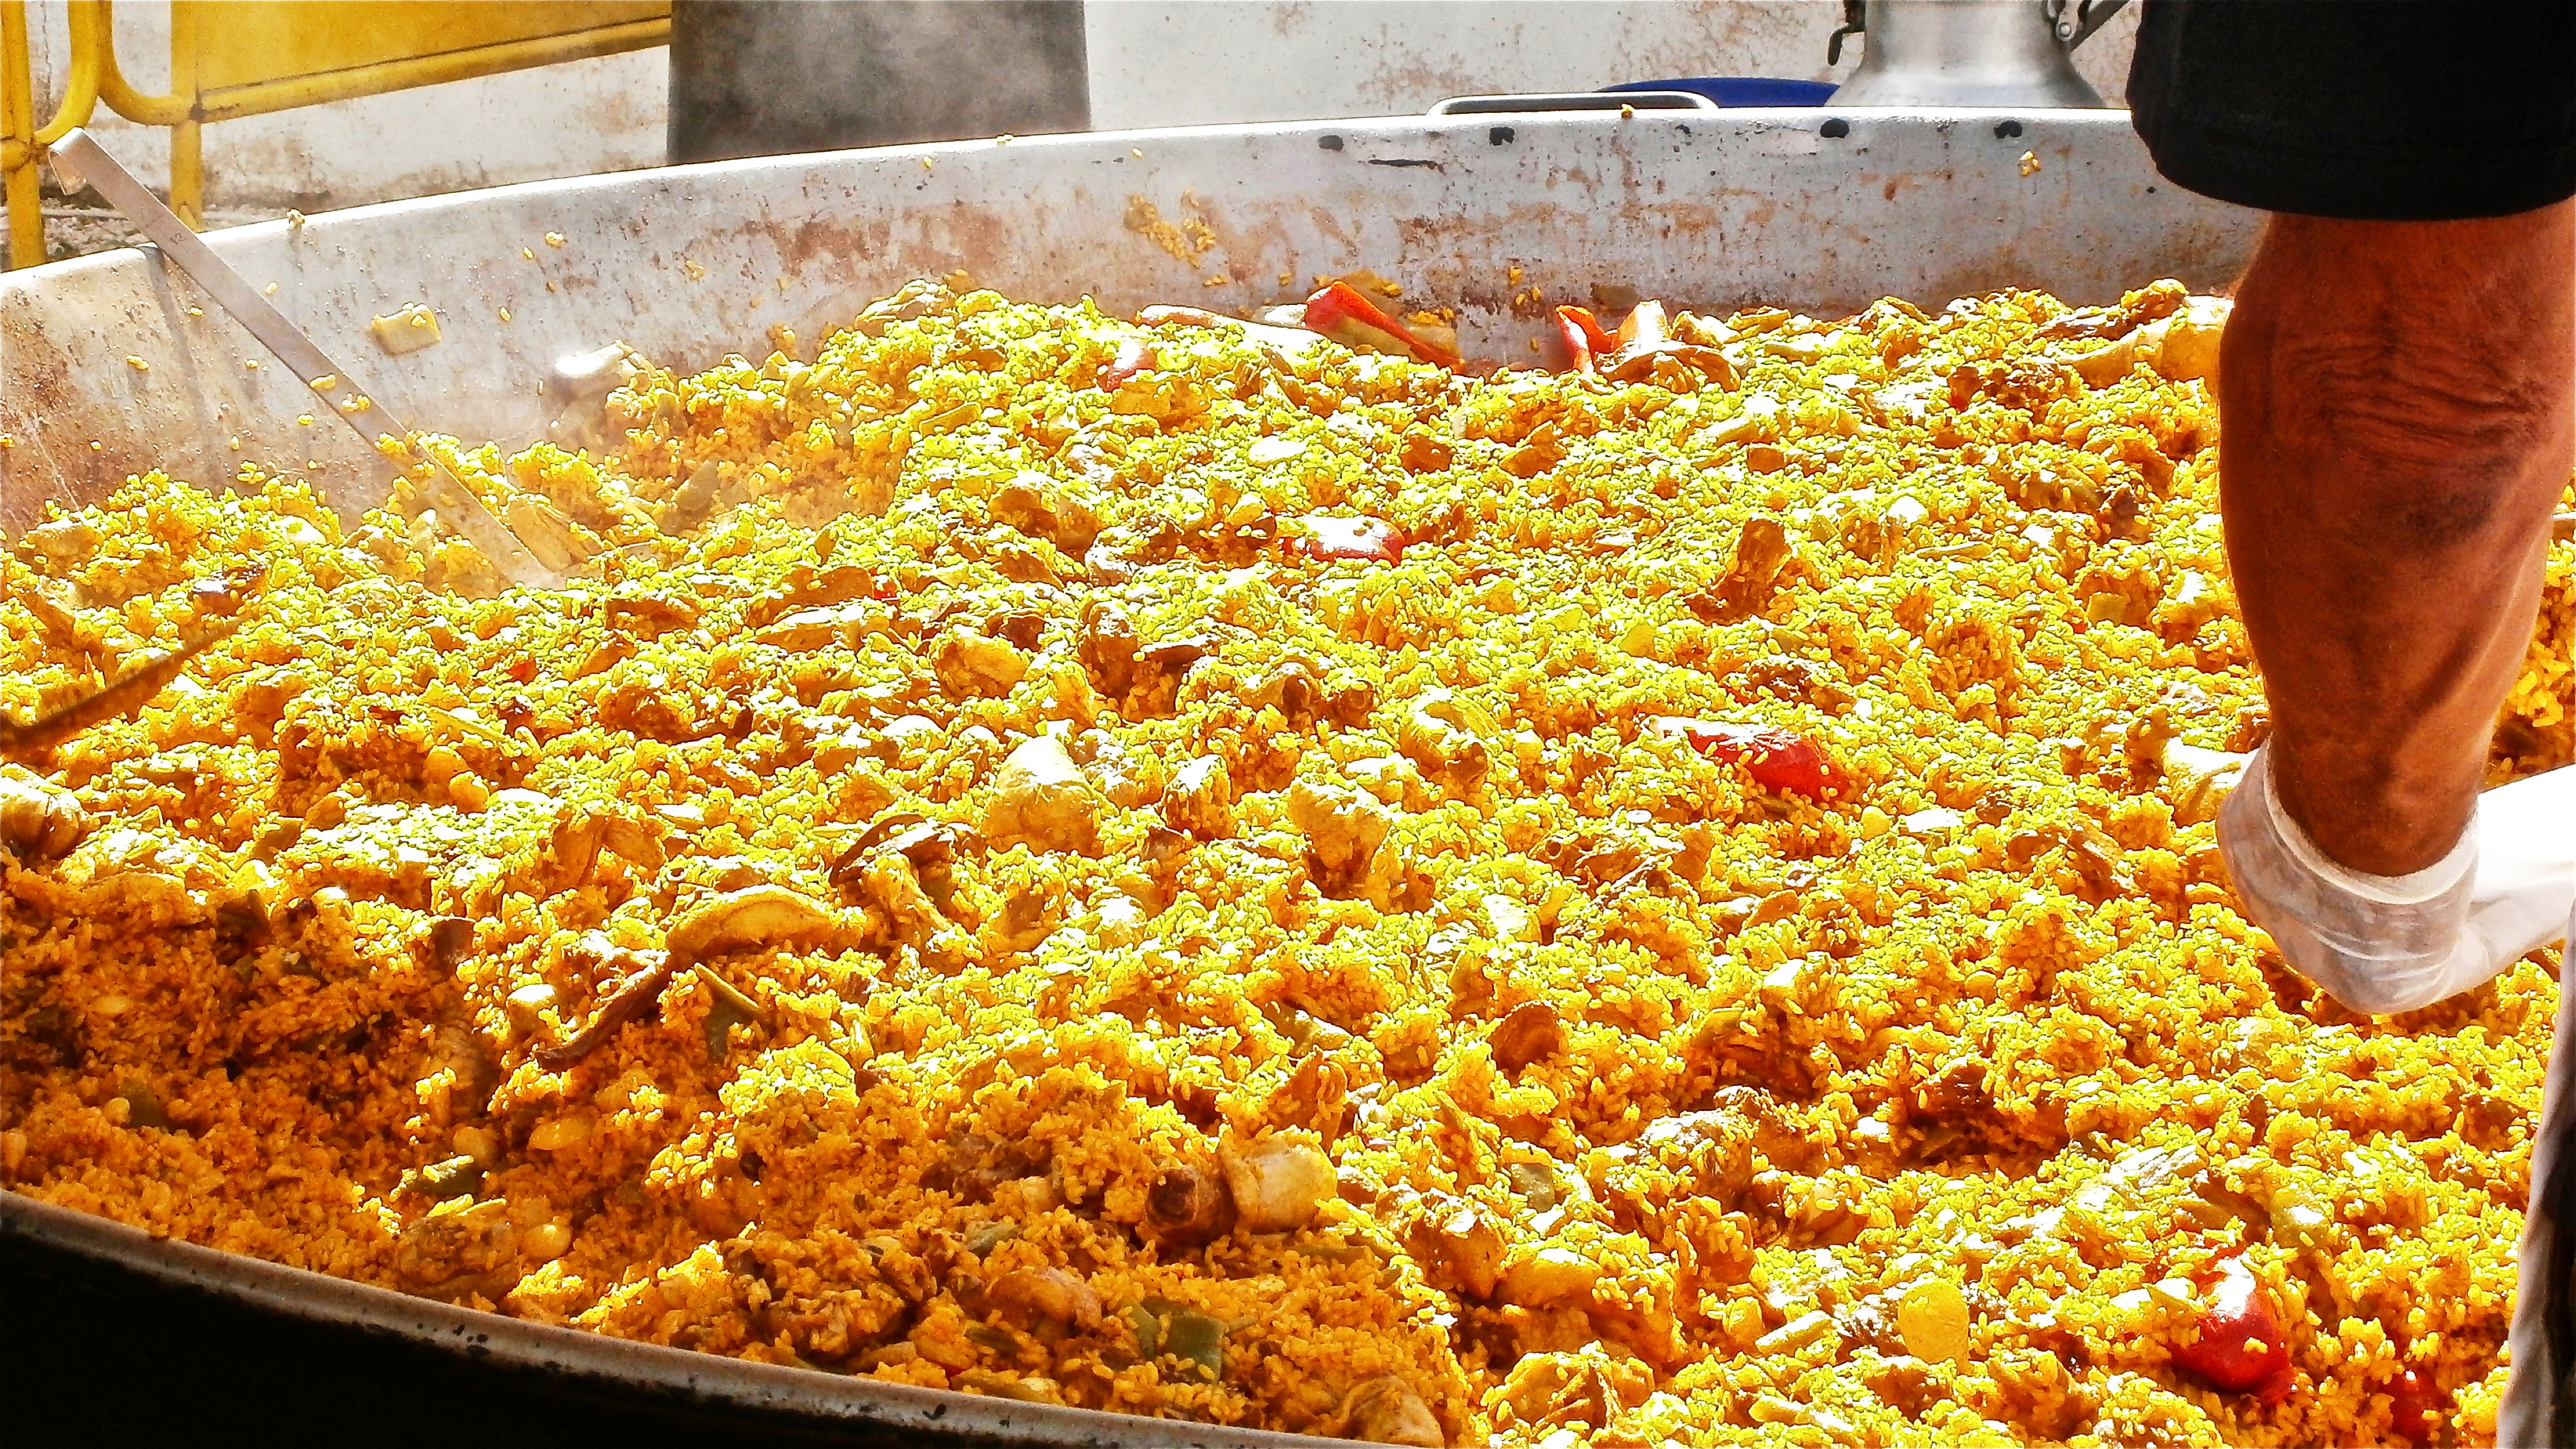
dish, meal, food, produce, cuisine, rice, spain, party, paella